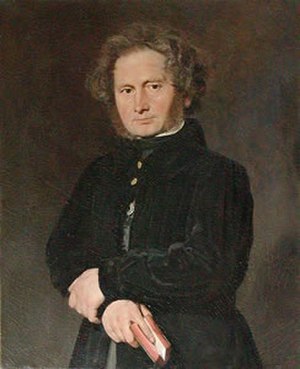
Johann David Wyss
Johann David Wyss var en schweizisk forfatter, født i Bern.